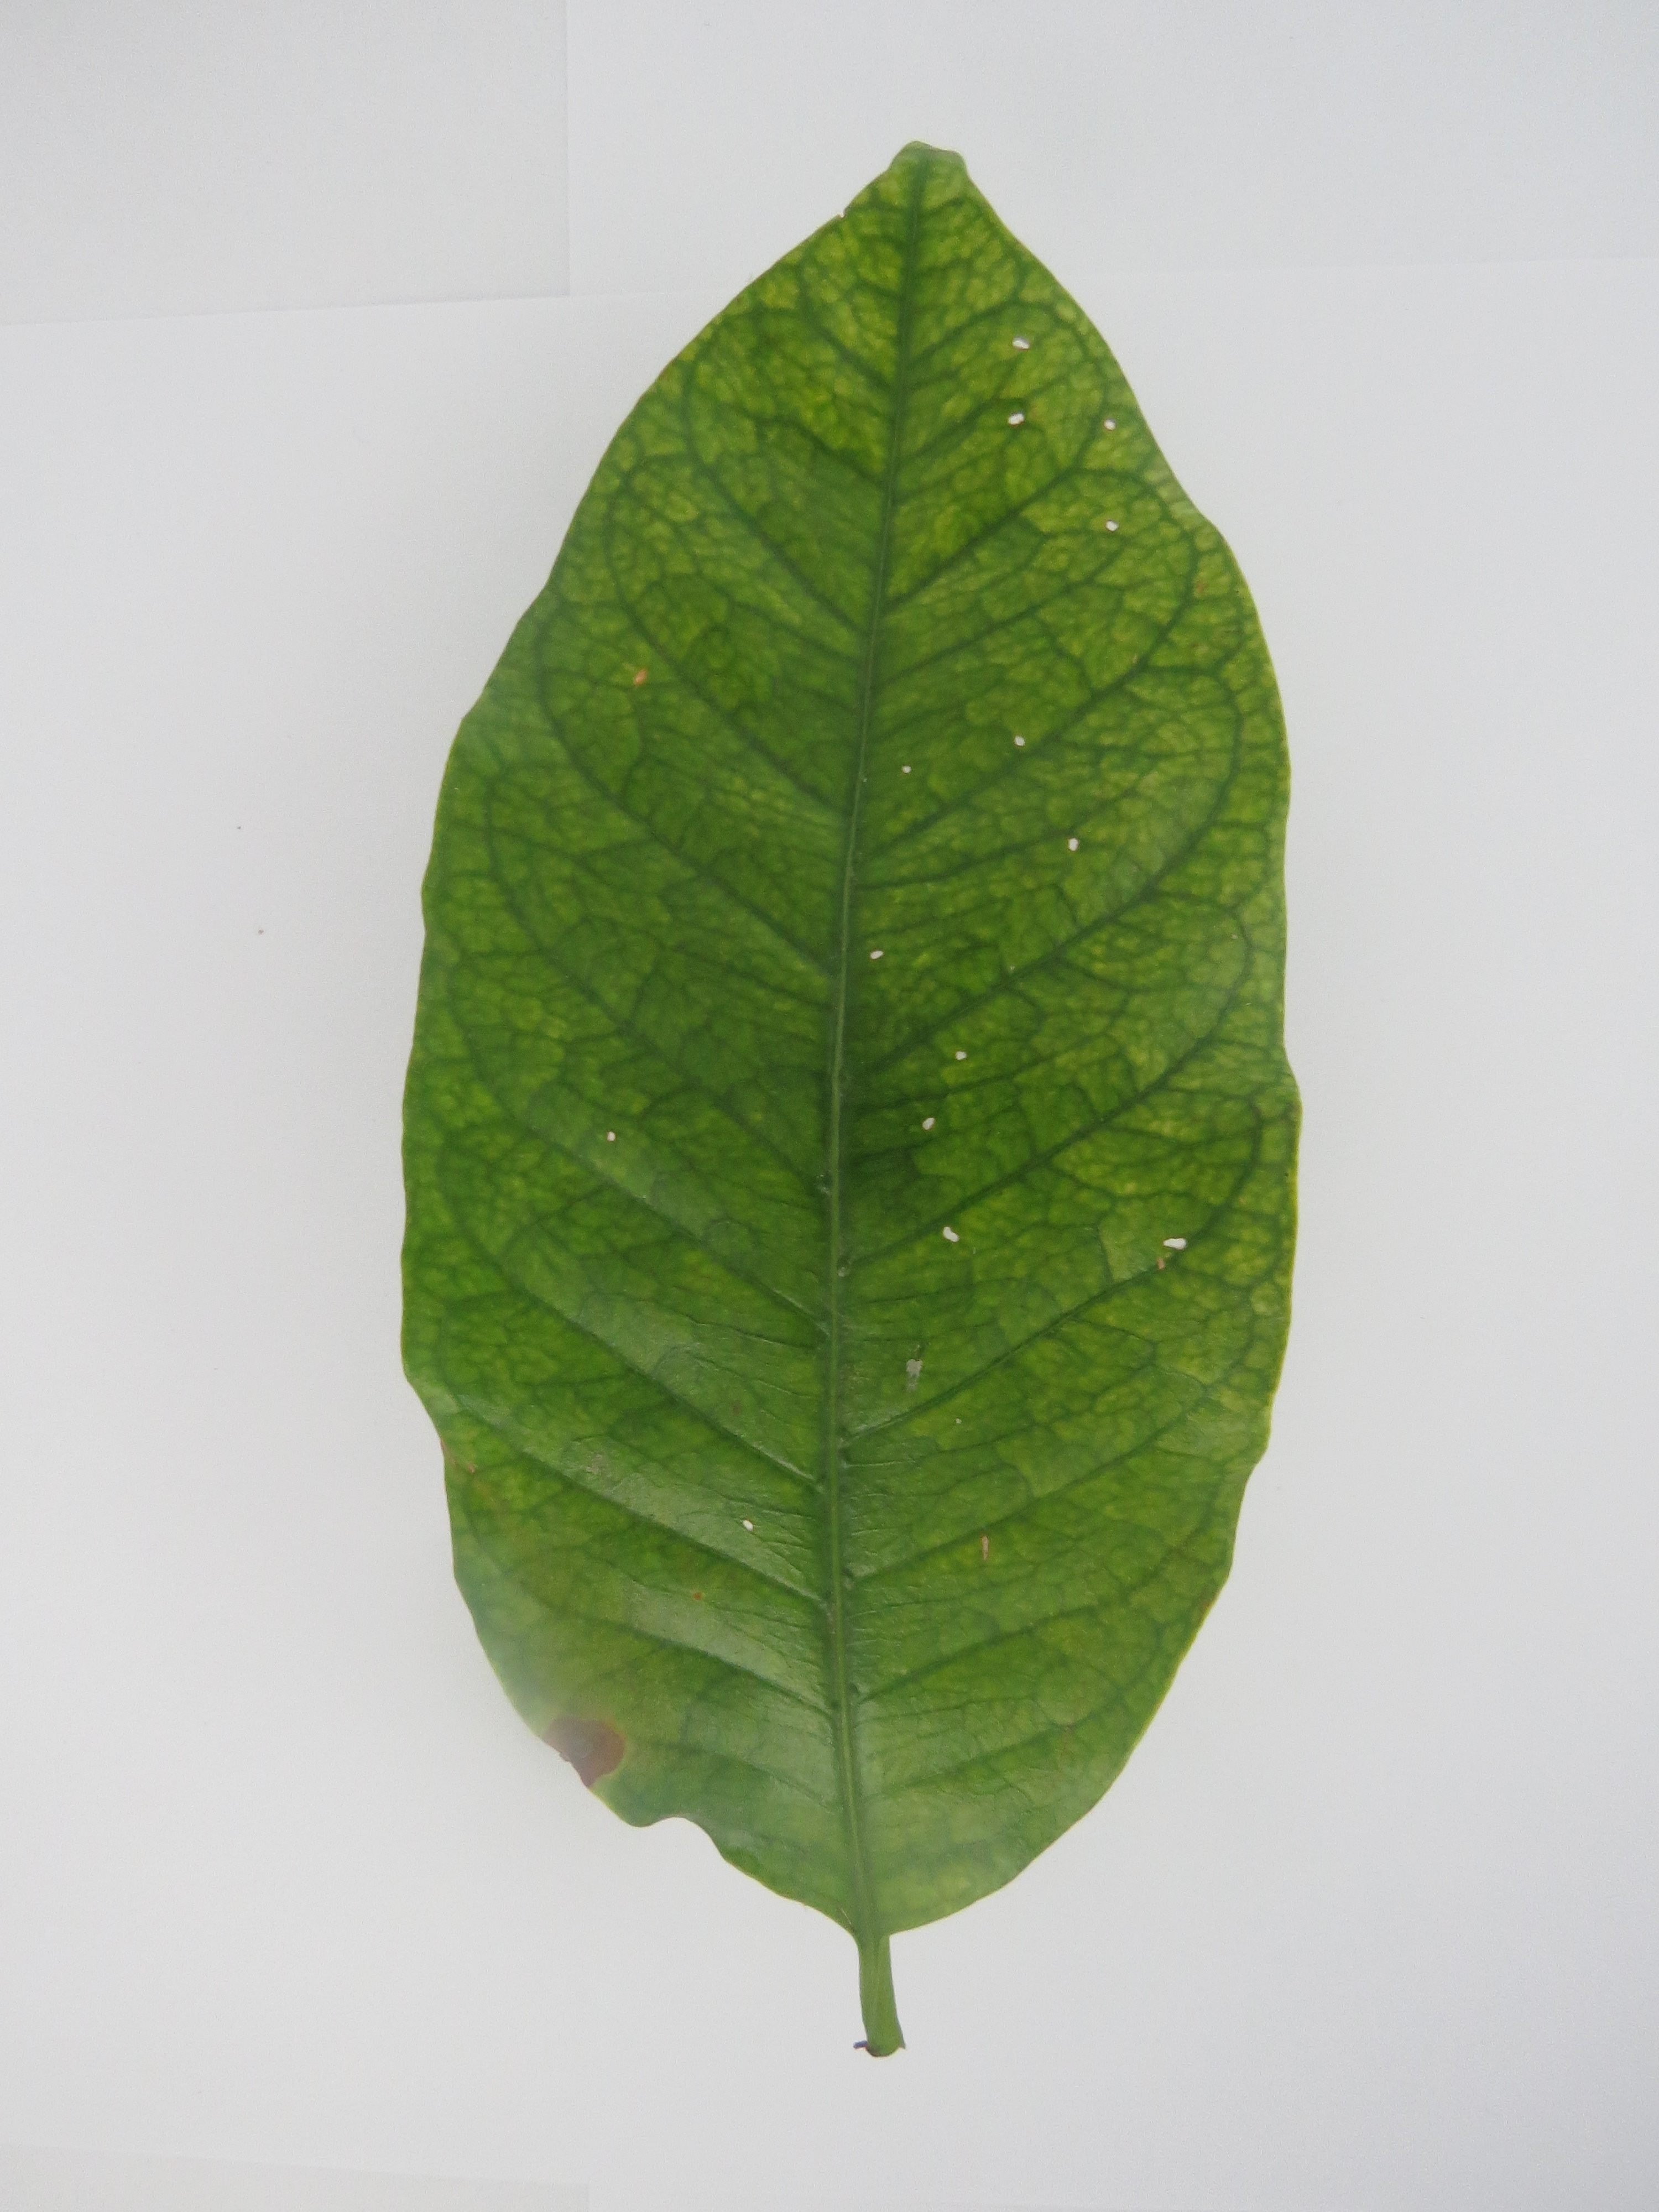
Label: iron-Fe